Bell Boeing V-22 Osprey

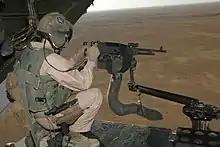
M240 machine gun mounted on V-22 loading ramp with a view of Iraq landscape with the aircraft in flight

On 12 June 2013, the U.S. DoD awarded a $4.9 billion contract for 99 V-22s in production Lots 17 and 18, including 92 MV-22s for the USMC, for completion in September 2019. A provision gives NAVAIR the option to order 23 more Ospreys. As of June 2013, the combined value of all contracts placed totaled $6.5 billion. In 2013, Bell laid off production staff following the US's order being cut to about half of the planned number. Production rate went from 40 in 2012 to 22 planned for 2015. Manufacturing robots have replaced older automated machines for increased accuracy and efficiency; large parts are held in place by suction cups and measured electronically.